Henri François Le Dran

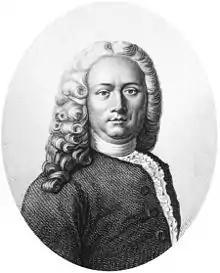
Henri François Le Dran

Henri François Le Dran (13 October 1685 – 17 October 1770) was a French surgeon.